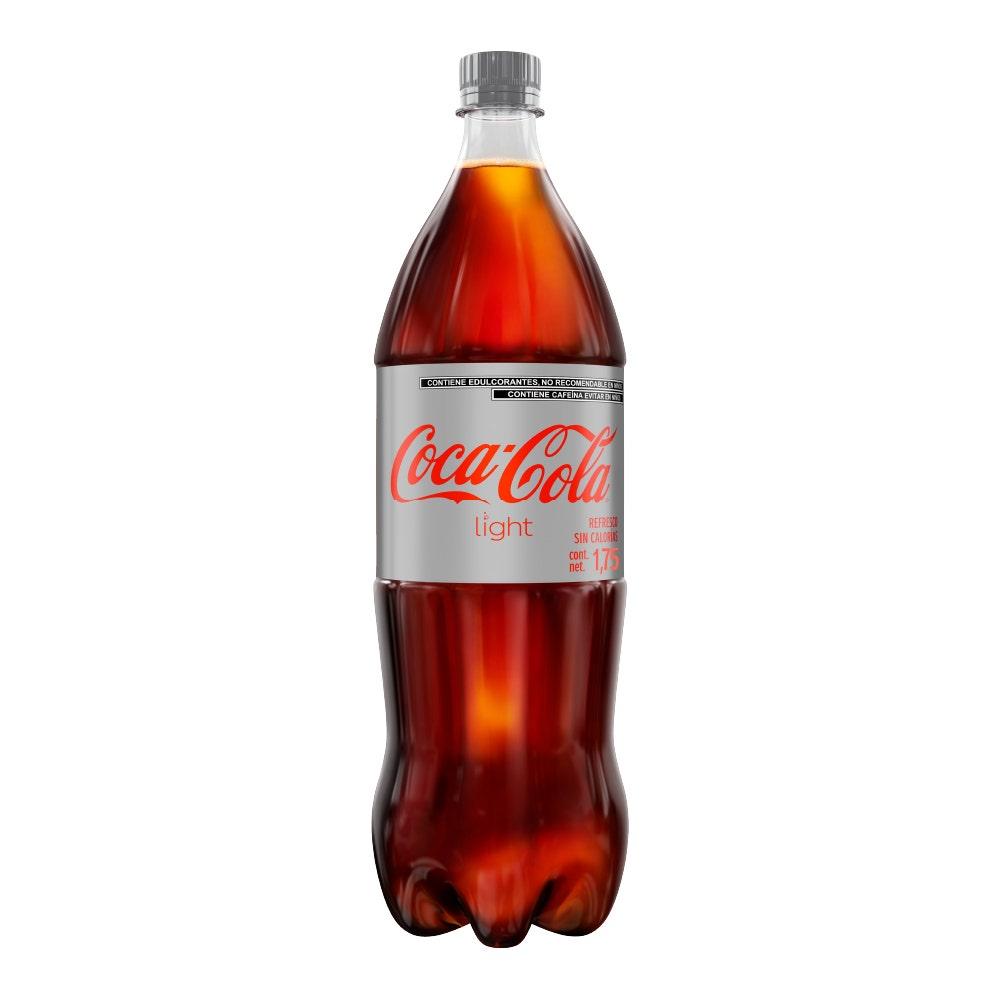
A Coca cola light soda in a 1.75-liters plastic bottle